Poor Man's Bible

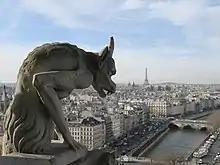
A Gargoyle of Notre Dame Cathedral, Paris.

Cathedrals are decorated with a wide variety of creatures and characters, many of which have no obvious link to Christianity. Often the creature was seen to represent some particular vice or virtue or was believed to have a certain characteristic which could serve as a warning or as an example to the Christian believer. "Sins of the Flesh" were often represented by human figures poking out their tongues, stroking their beards, displaying their genitals or gorging on food.